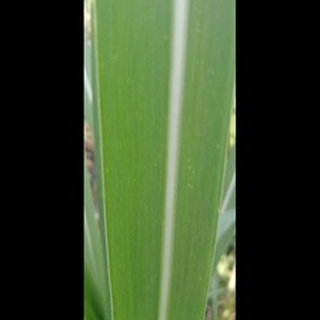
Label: healthy_sugarcane